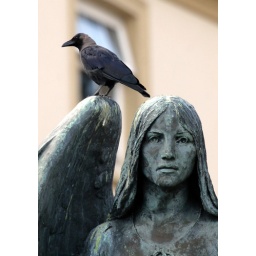
Indian House Crow in Cobh today standing on the wing of the angle on the Lusitania monument in Casement Square.